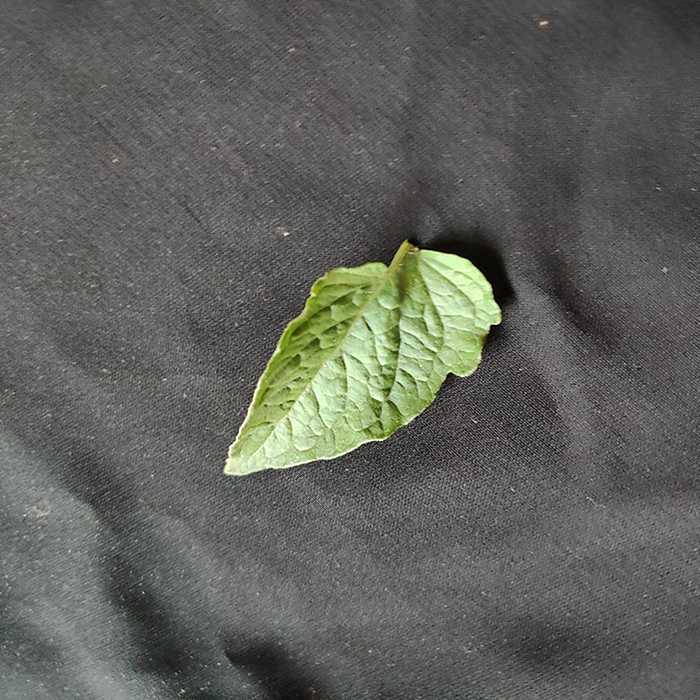
Plant: Tomato
Label: Tomato Fresh leaf